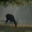
Label: deer